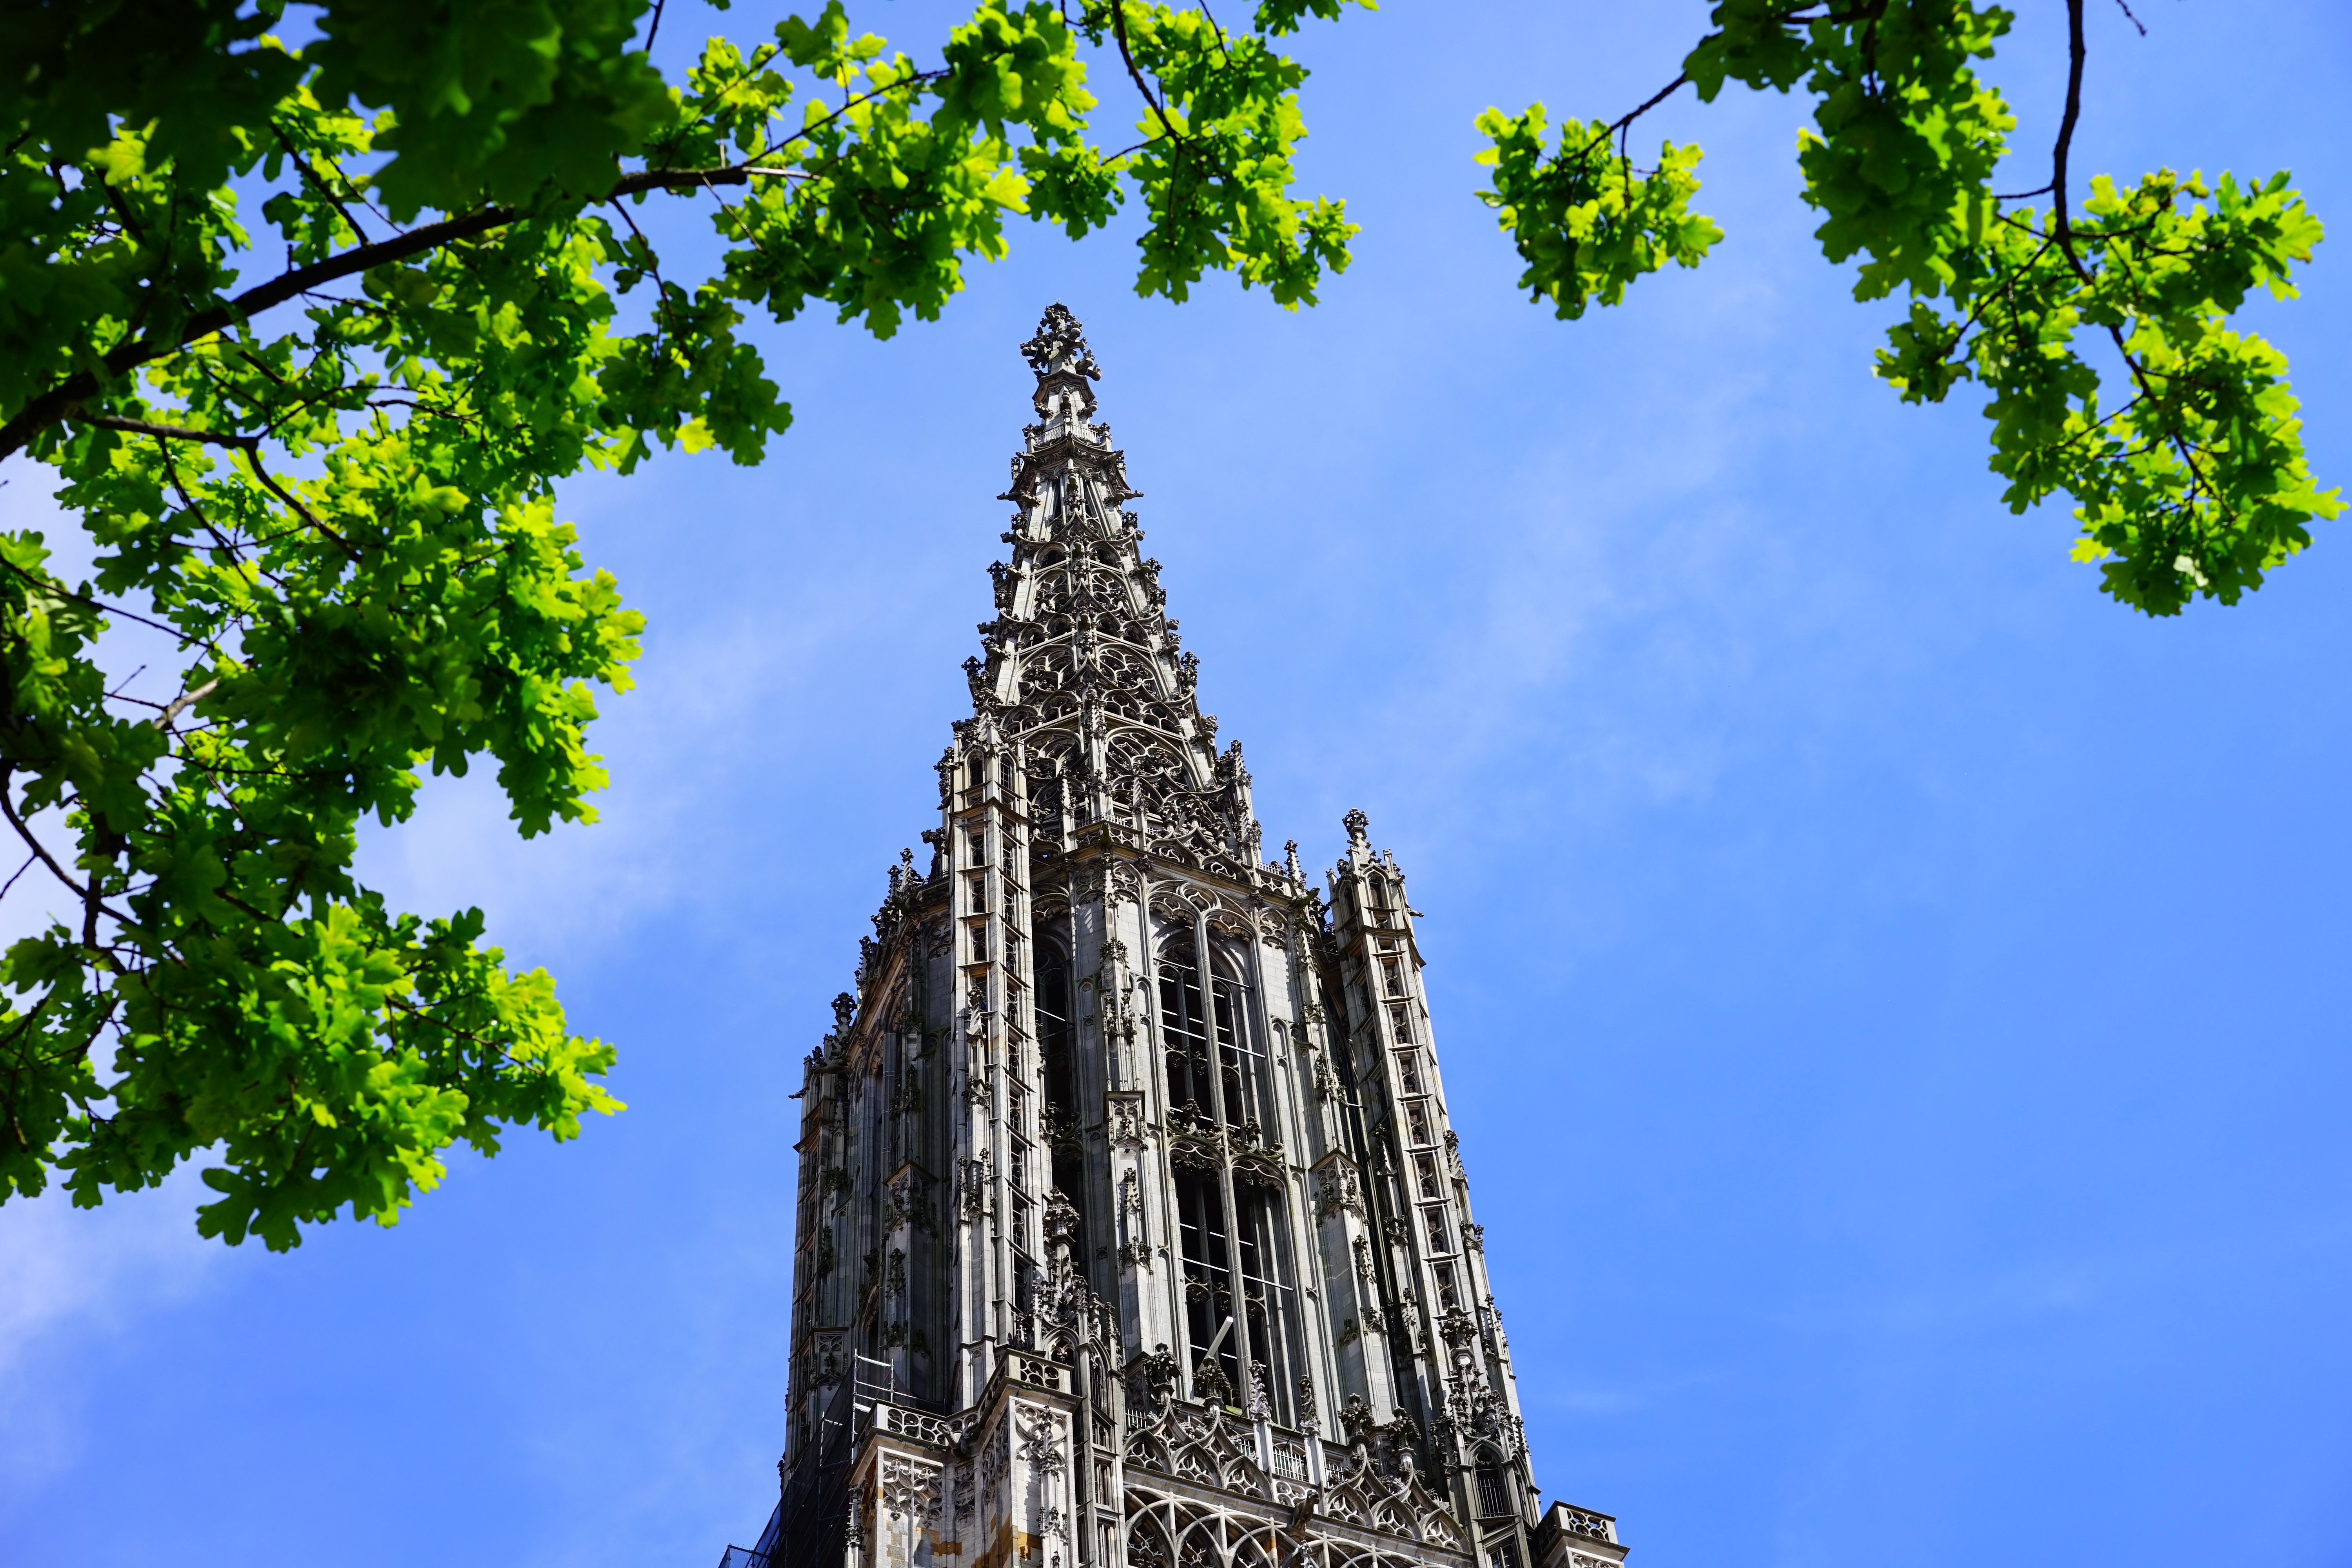
tree, architecture, sky, building, old, city, high, tower, religion, landmark, facade, blue, church, cathedral, christian, tourism, old building, gothic, place of worship, places of interest, old town, temple, spire, faith, steeple, germany, christianity, dom, historically, wat, ulm, imposing, christen, house of worship, sand stone, protestant, pedestrian zone, munster, ulm cathedral, evangelical lutheran, baden wurttemberg, sky high, late gothic, world record, record height, sandstone construction